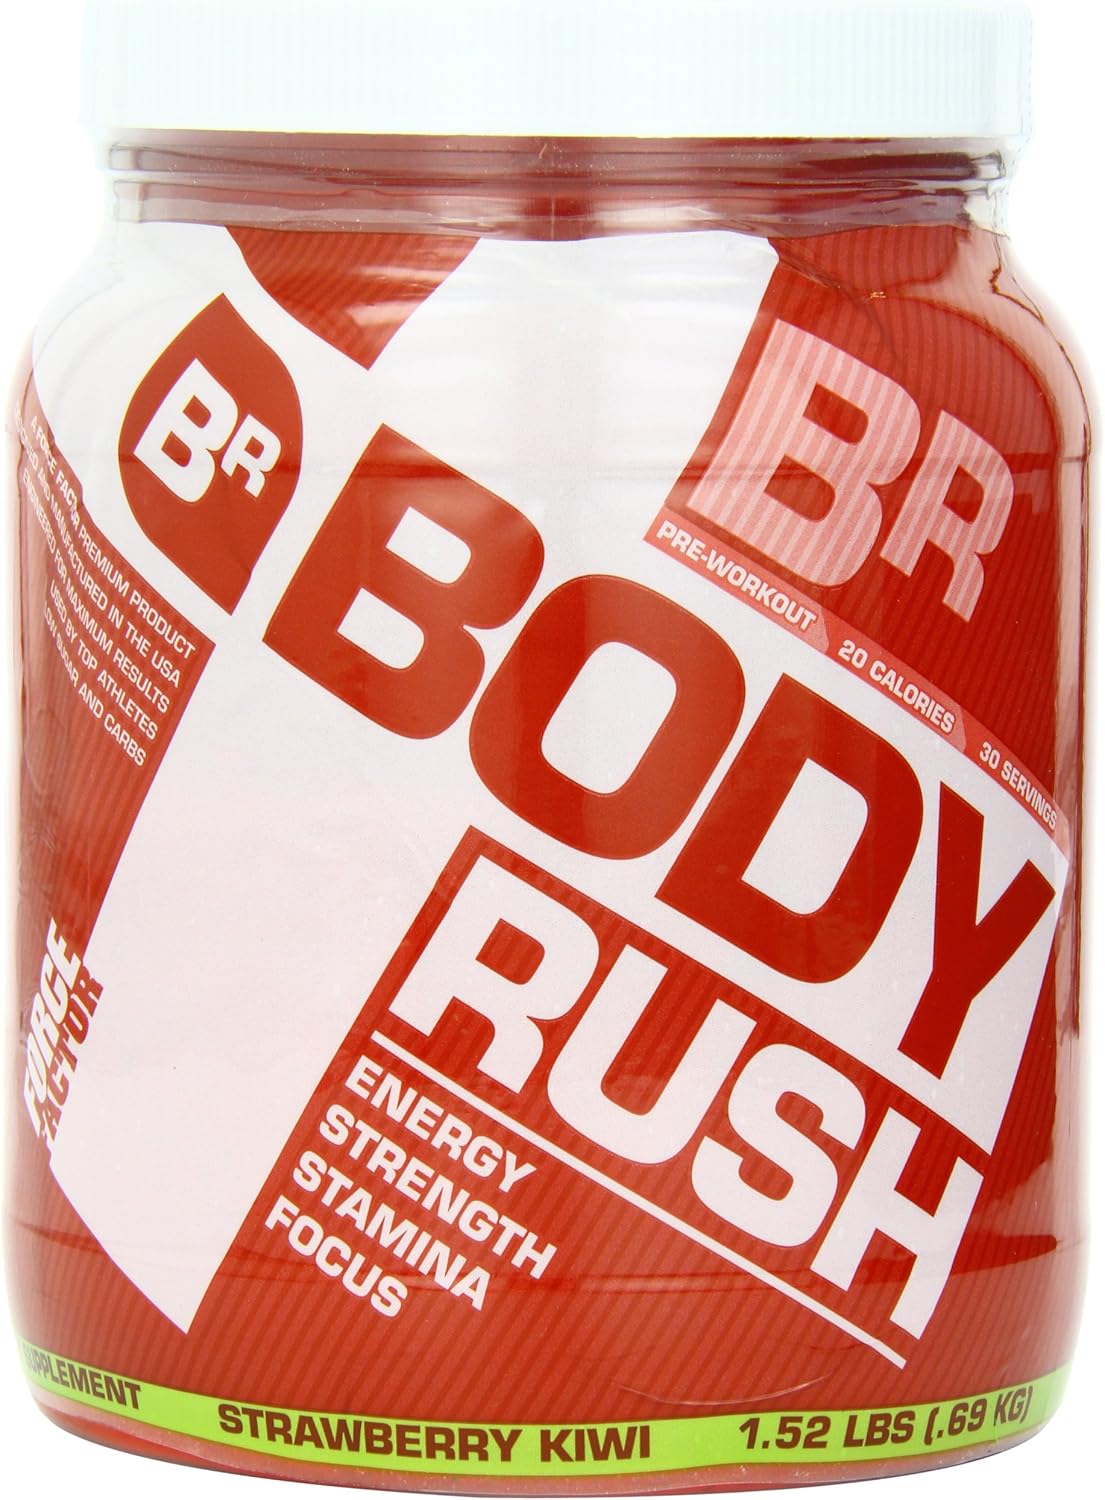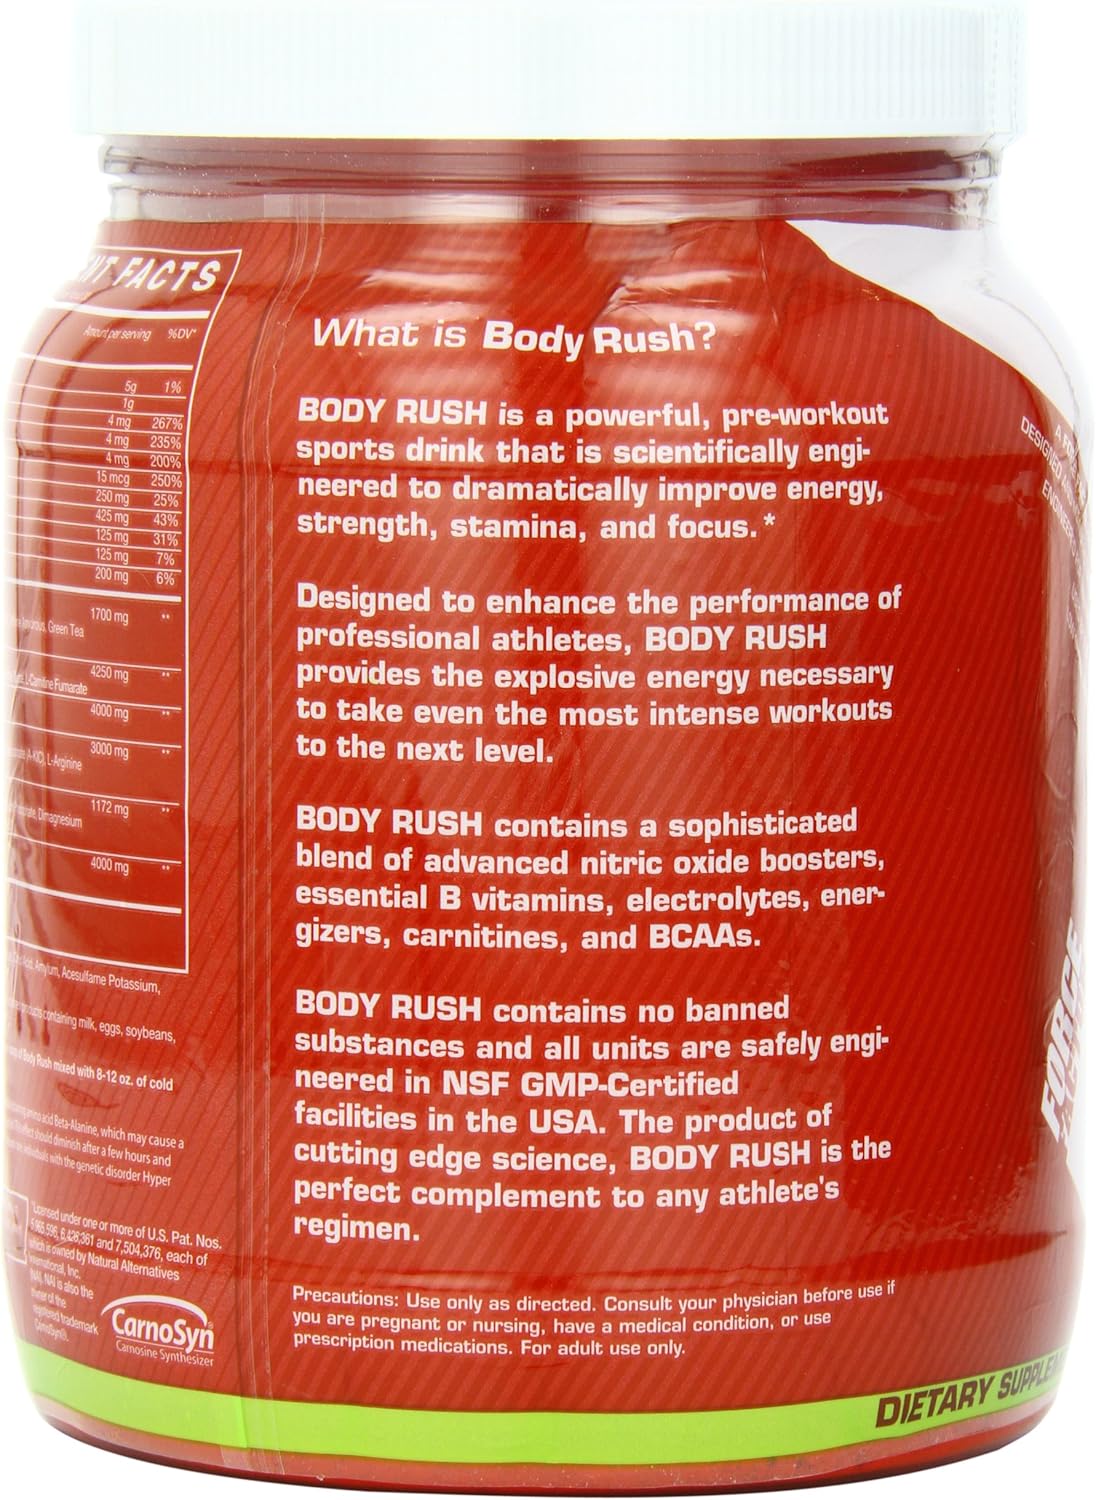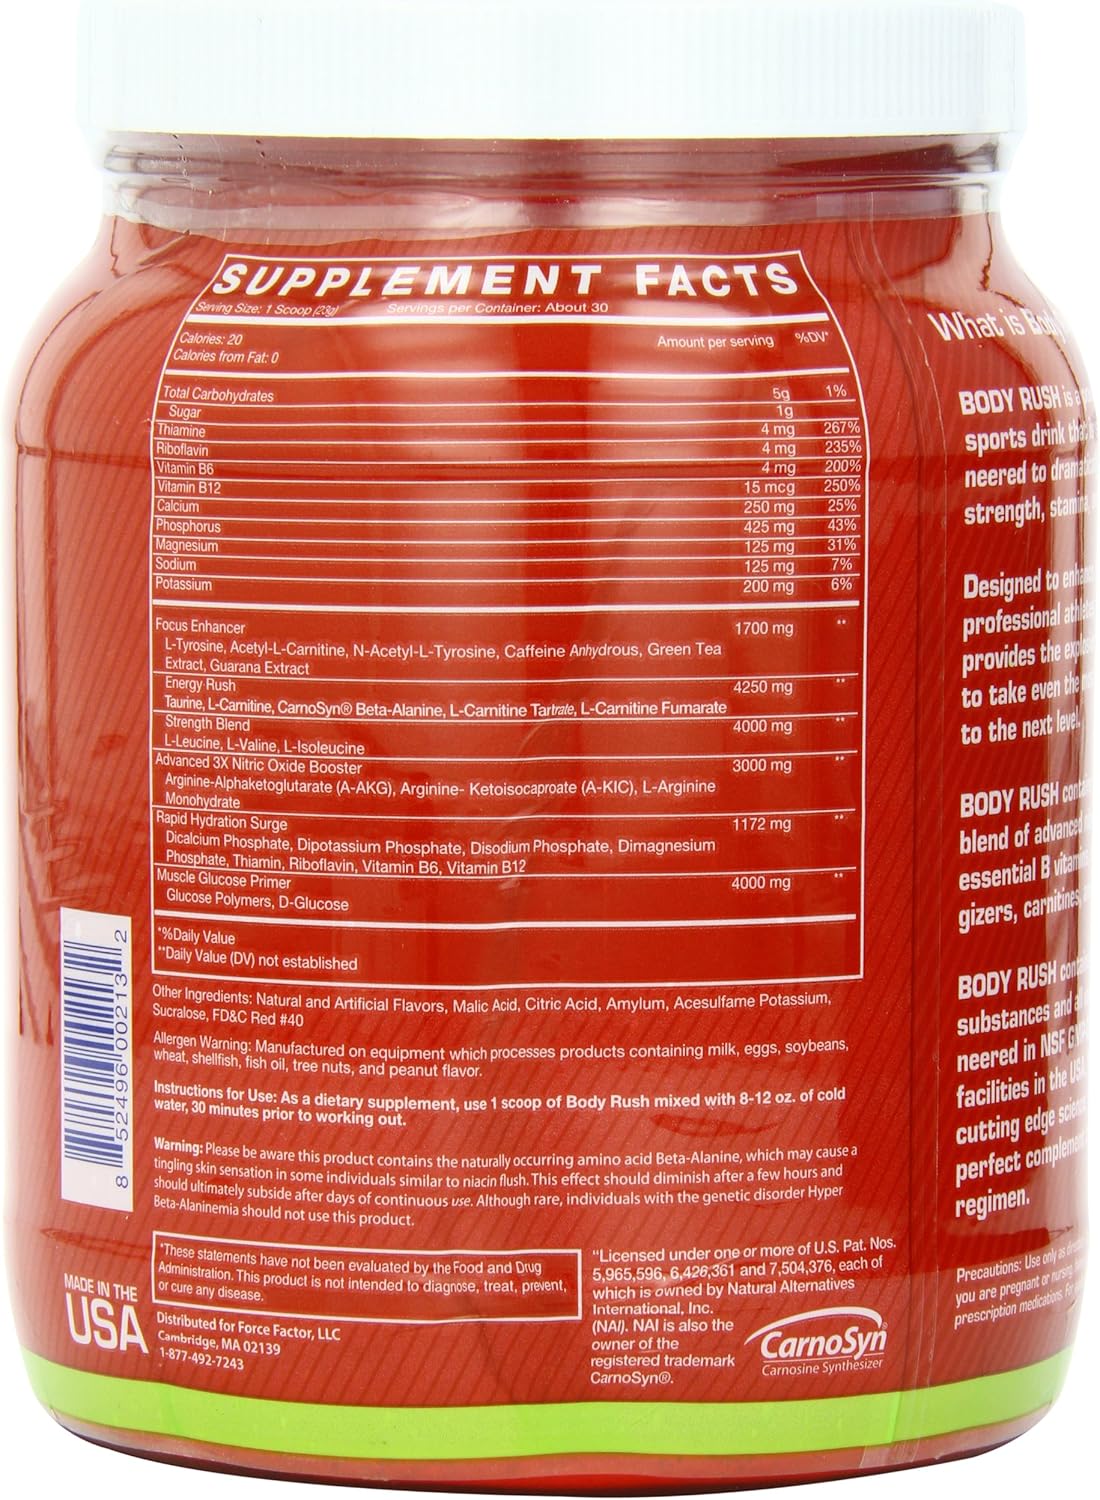
Force Factor Body Rush, Straw Kiwi, 1.52 Pounds
Category: Health & Personal Care
Body rush is a powerful, new pre-workout sports drink that has been scientifically formulated to provide the explosive energy, intensified focus, superior strength, and unbelievable stamina that will take anyone's workouts to the next level. The best ingredients deliver the best results. Body rush was scientifically formulated with a sophisticated blend of nitric oxide boosters, essential B vitamins, electrolytes, energizers, carnitines, and BCAAs. Perfect for every athlete and every workout, body rush provides you with an energy blend, a focus blend, a strength blend and a muscle glucose primer all while delivering the rapid, lightweight hydration you need. The product of cutting-edge science, body rush isn't just the next evolution of pre-workouts, it's a revolution.
Features: Increase energy and focus | Improve strength and stamina | Replenish your body | Recover quickly | Preserve muscle | Increase energy and focus^Improve strength and stamina^Replenish your body^Recover quickly^Preserve muscle